Answer in natural language. How many Doorways are visible in the scene? Choose between the following options: 3, 4, 2, 6 or 5
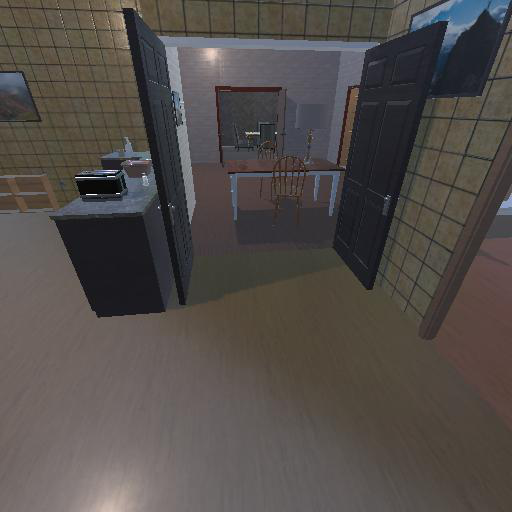
<answer>3</answer>